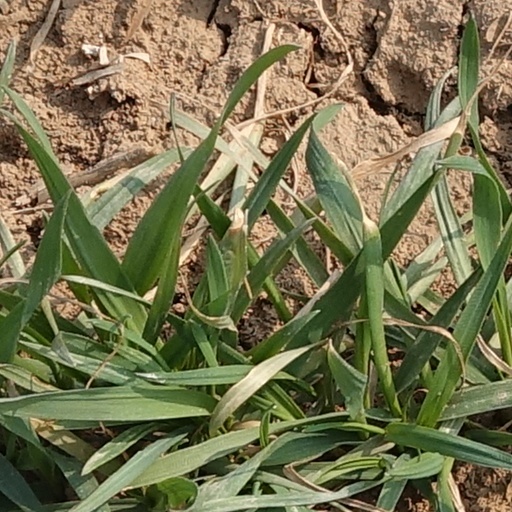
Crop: wheat